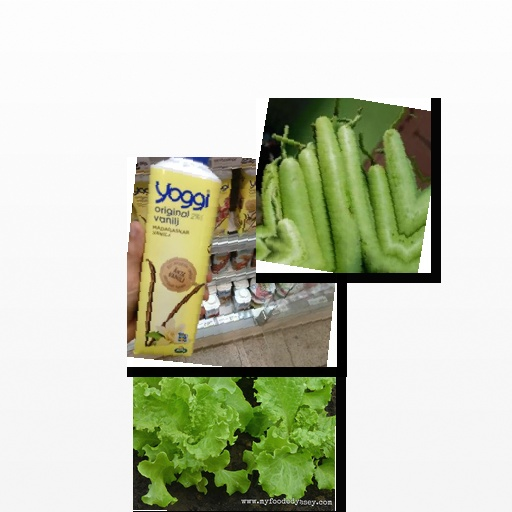
Food items: vanilla_yogurt, lettuce, bottle_gourd